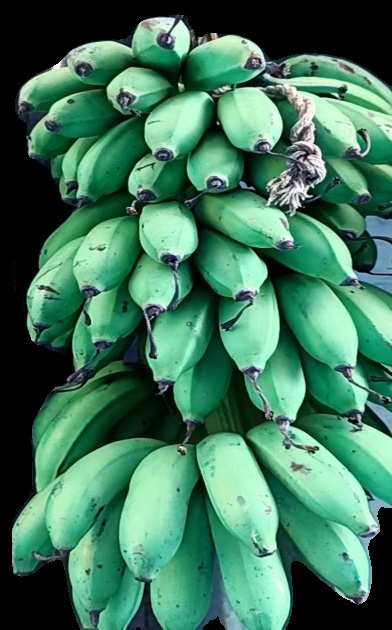
Variety: rasbale
Grade: grade2